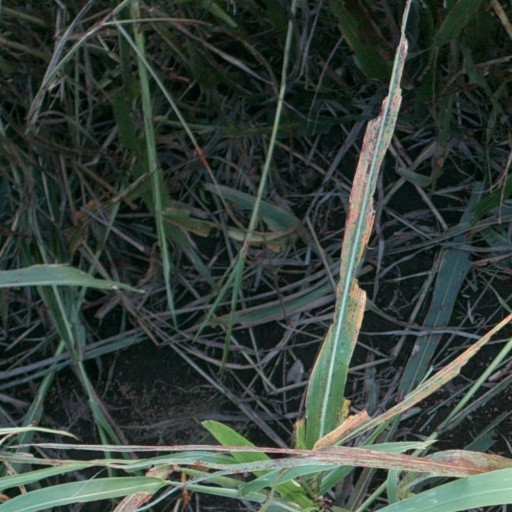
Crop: sorghum